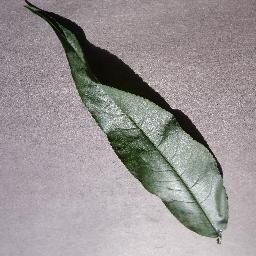
Label: Peach___healthy